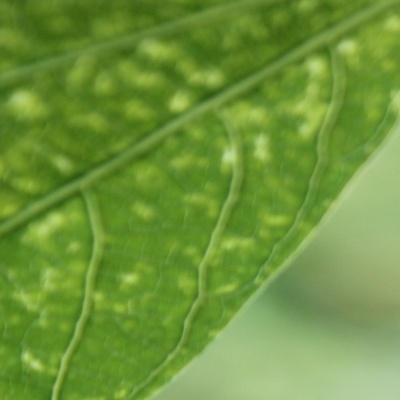
Crop: Cassava
Condition: green mite